Mark Boucher

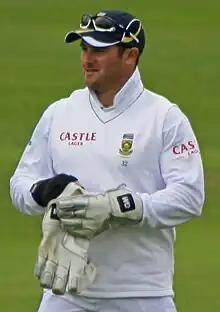
Boucher playing his last game for South Africa against Somerset in July 2012

Mark Verdon Boucher (born 3 December 1976) is a South African cricket coach and former cricketer who played all three formats of the game. Boucher is regarded as one of the best wicket-keeper batsmen of all time, and holds the record for the most Test dismissals by a wicket-keeper, with 532 catches and 555 total dismissals. Boucher was a member of the South Africa team that won the 1998 ICC KnockOut Trophy, the only time the country had won an ICC trophy until the 2025 World Test Championship final.